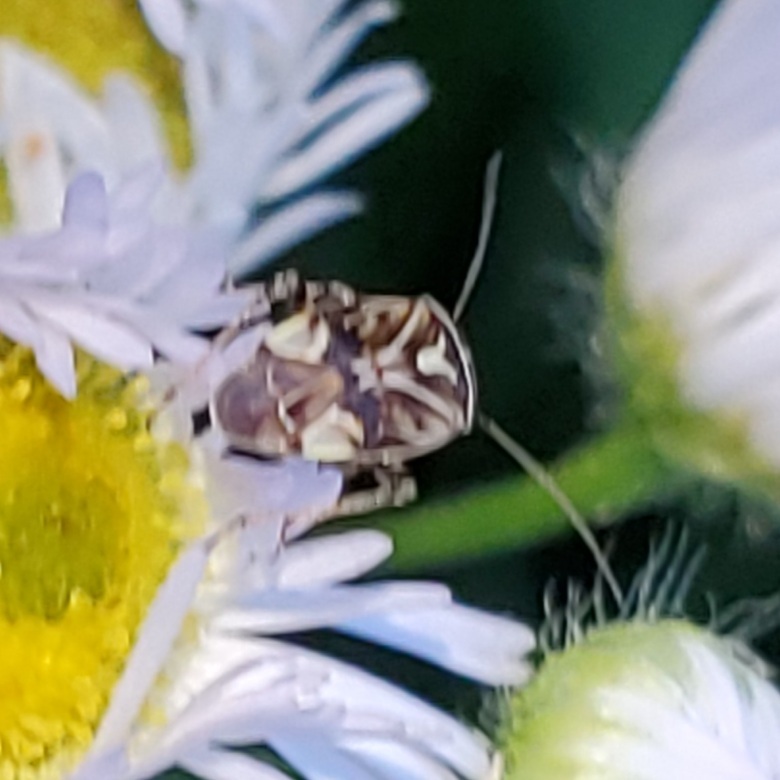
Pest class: lygus_bug